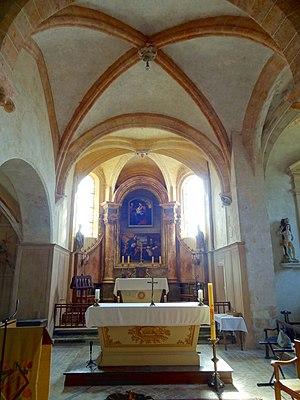
Intérieur de l'église - voir titre.
L'église Saint-Séverin est une église catholique paroissiale située à Oinville-sur-Montcient, dans les Yvelines, en France. Elle a été fondée en 1127, mais seul le mur nord de la nef subsiste de cette époque. L'édifice s'articule autour d'un transept de la première période gothique, dont la croisée du transept sert de base au clocher central, et surprend par la cohabitation entre des arcs-doubleaux de facture romane, et des chapiteaux de crochets déjà assez évolués, qui ne sont pas antérieurs à la fin du XIIᵉ siècle. À l'est du transept, le chœur se compose d'une travée carrée de la même époque, mais largement remaniée, et d'une abside polygonale de la Renaissance, qui n'est remarquable que pour le retable de pierre baroque qu'elle contient, et son décor à l'extérieur. Des chapelles latérales inégales occupent les angles entre les croisillons du transept et le chœur. Celle du nord devrait dater du XIIIᵉ siècle, et présente une architecture gothique un peu rustique, et celle du nord affiche le style de la fin de la période flamboyante, peu avant le milieu du XVIᵉ siècle, et se signale par une voûte à liernes et tiercerons agrémentée de quatre clés pendantes.